Bathypterois

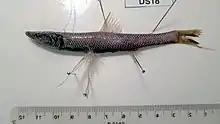
"Bathypterois dubius"

Bathypterois is a genus of deepsea tripod fishes. They are a diverse genus that belong to the greater family Ipnopidae and order Aulopiformes. They are distinguished by having two elongated pelvic fins and an elongated caudal fin, which allow them to move and stand on the ocean floor, much like a tripod, hence the common name. "Bathypterois" are distributed worldwide with some particular species of the genus having specialized environmental niches, such as lower dissolved oxygen concentrations. "Bathypterois" have a reduced eye size, highly specified extended fins, and a mouth adapted to filter feeding. They are filter feeders whose main food source is benthopelagic planktonic calanoid copepods, but some variation is seen with maturity in secondary food sources. Bathypterois use their three elongated fins for a wide range of motion from landing to standing on the ocean floor to catching prey, for which these fins serve as specialized perceptory organs. "Bathypterois" have both male and female gonads at once making them simultaneous hermaphrodites, whose gonads go through five stages of development following seasonal autumn spawning.